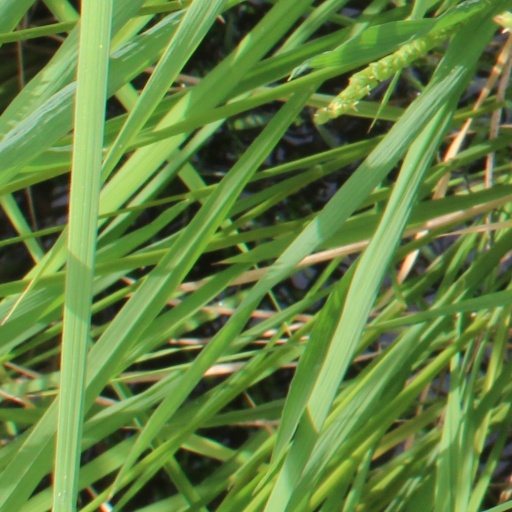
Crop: rice